Devon Allman

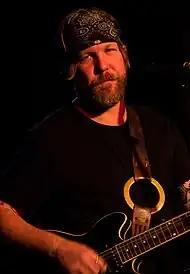
Allman in 2015

In September 2012, Allman finished recording sessions for his first solo album, titled "Turquoise", which features Myles Weeks on bass and Yonrico Scott on drums. The sessions were recorded at Ardent Studios, in Memphis, Tennessee, engineered by Pete Matthews and produced by Jim Gaines, and includes guest musicians Luther Dickinson, Samantha Fish, Rick Steff and Ron Holloway. A solo tour began in November 2012, and the touring band include Pedro Arevalo on bass, Bobby Schneck Jr. on second guitar, and Anthony Nanney on drums. The album was released on February 12, 2013.